Ashiana (1964 film)

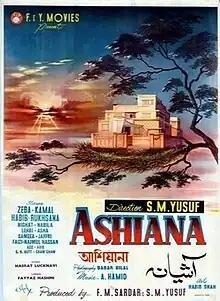

Ashiana is a 1964 Pakistani film directed by S. M. Yusuf, who also co-produced it.